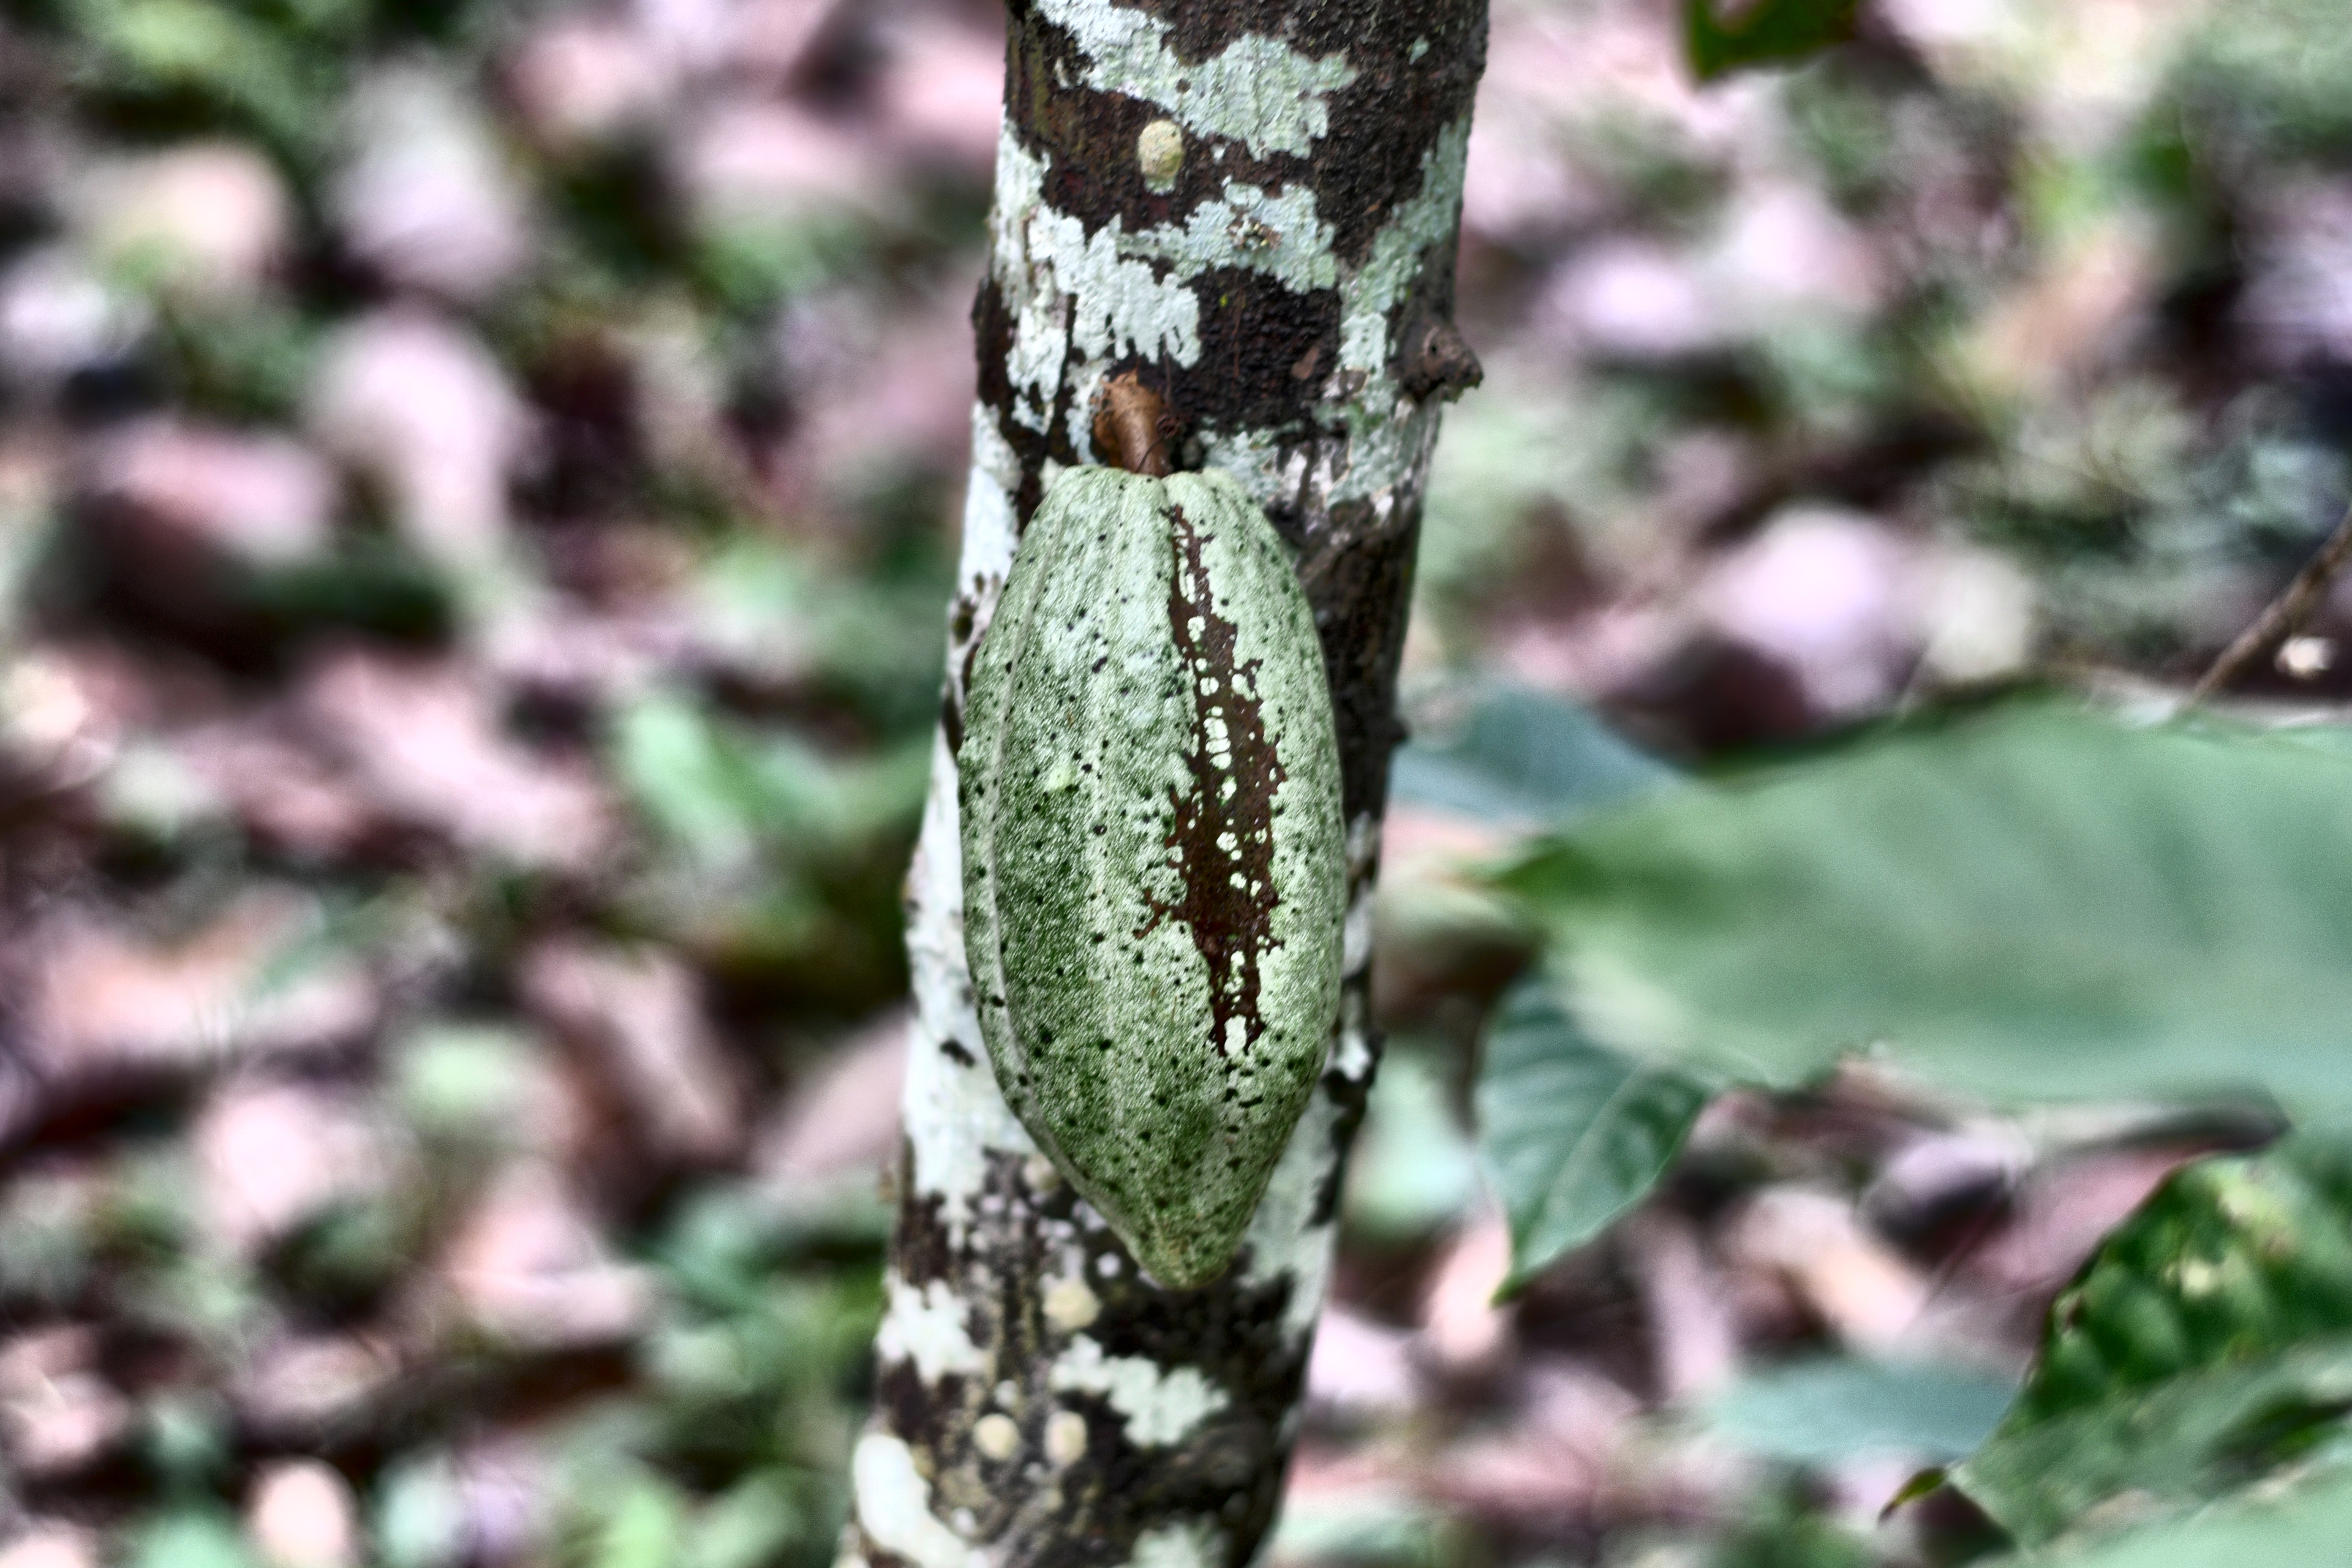
Maturity: unmature
Variety: Angoleta